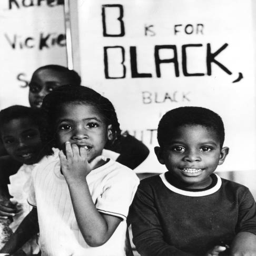
portrait of young children posed in front of a hand - written sign that partially reads , mid to late twentieth century .